Grey-crowned flatbill

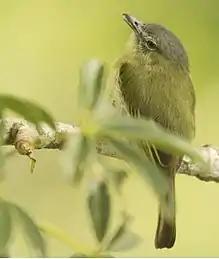
In Yasuni National Park, Ecuador

The gray-crowned flatbill is long and weighs about . The sexes have the same plumage. Adults of the nominate subspecies have a mostly gray head with a whitish stripe above the lores, a faint whitish eye-ring, and greenish gray ear coverts. Their back, rump, uppertail coverts are olive. Their wings are blackish with yellow edges on the coverts and remiges that appear as two wing bars and sometimes a pale speculum. Their throat is greenish, their breast and flanks olive, and their belly and vent pale yellow. Subspecies "T. p. sclateri" has a pale gray throat and a duller green back and paler yellow belly than the nominate. "T' p. klagesi" is intermediate between the nominate and "sclateri". All subspecies have a yellow, pale gray, or pale brown iris, a wide flat bill with a black maxilla and a dark mandible with an orange-pink base, and gray legs and feet.